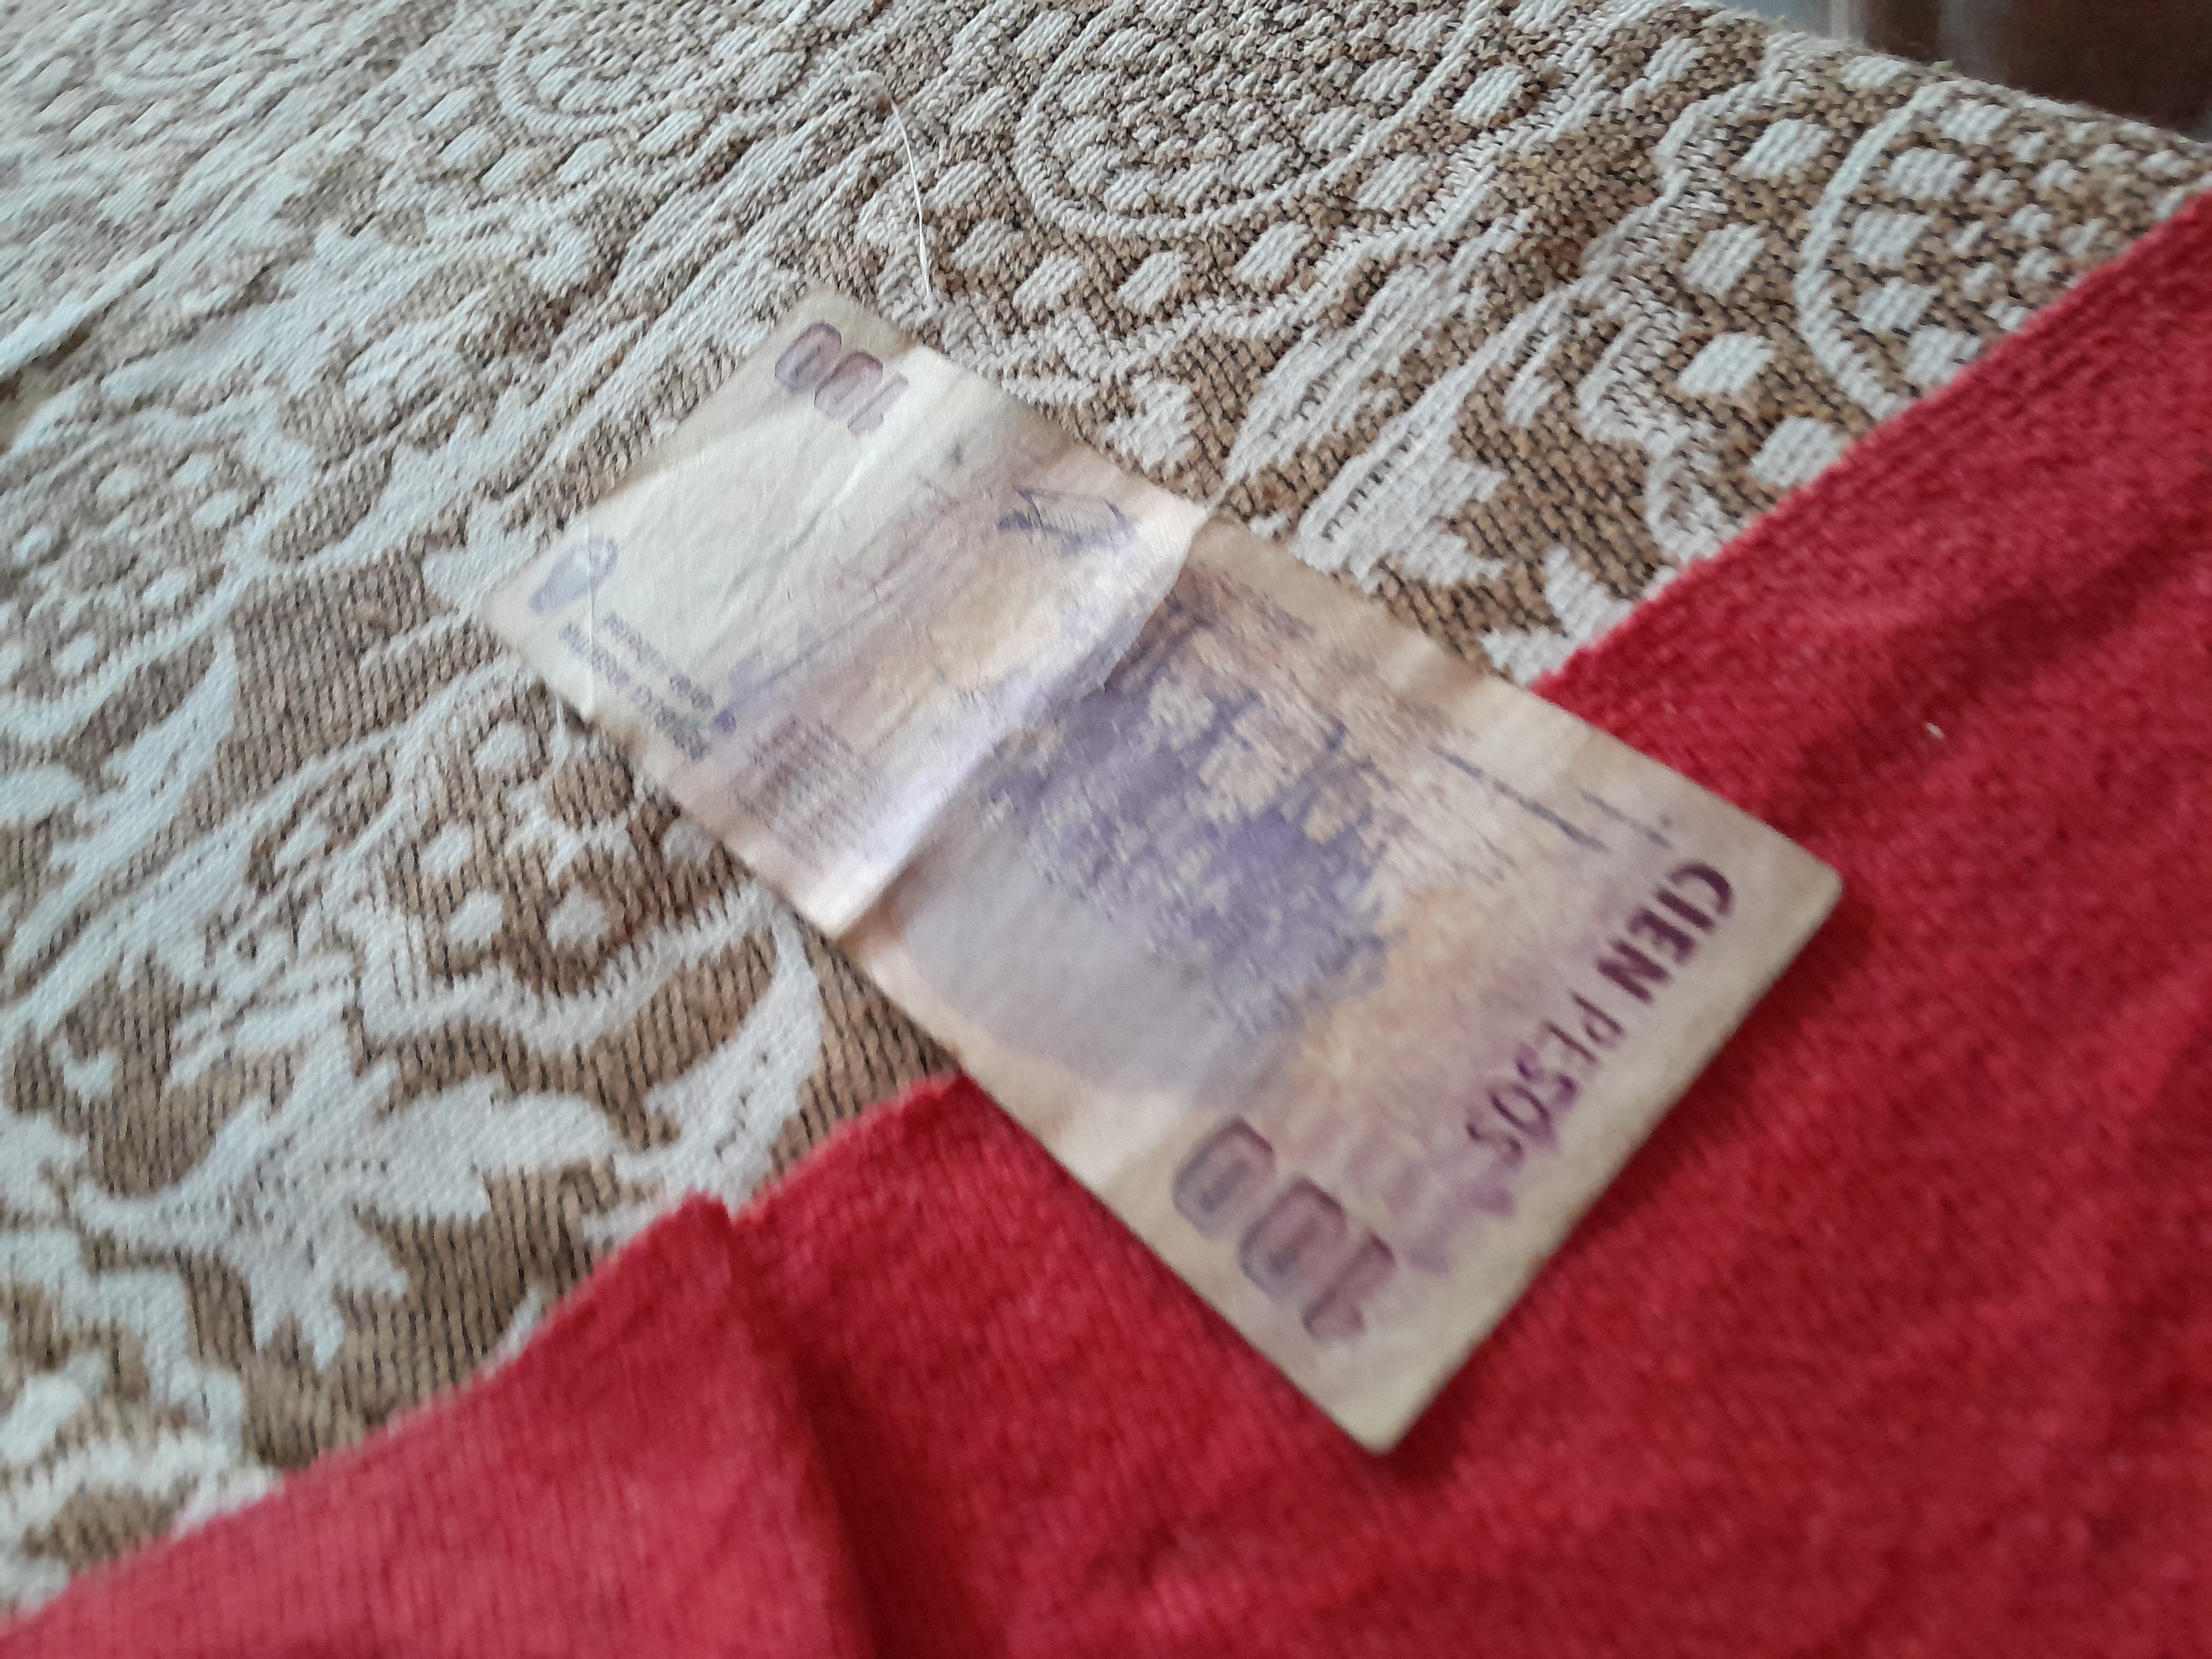
Denominación: 100